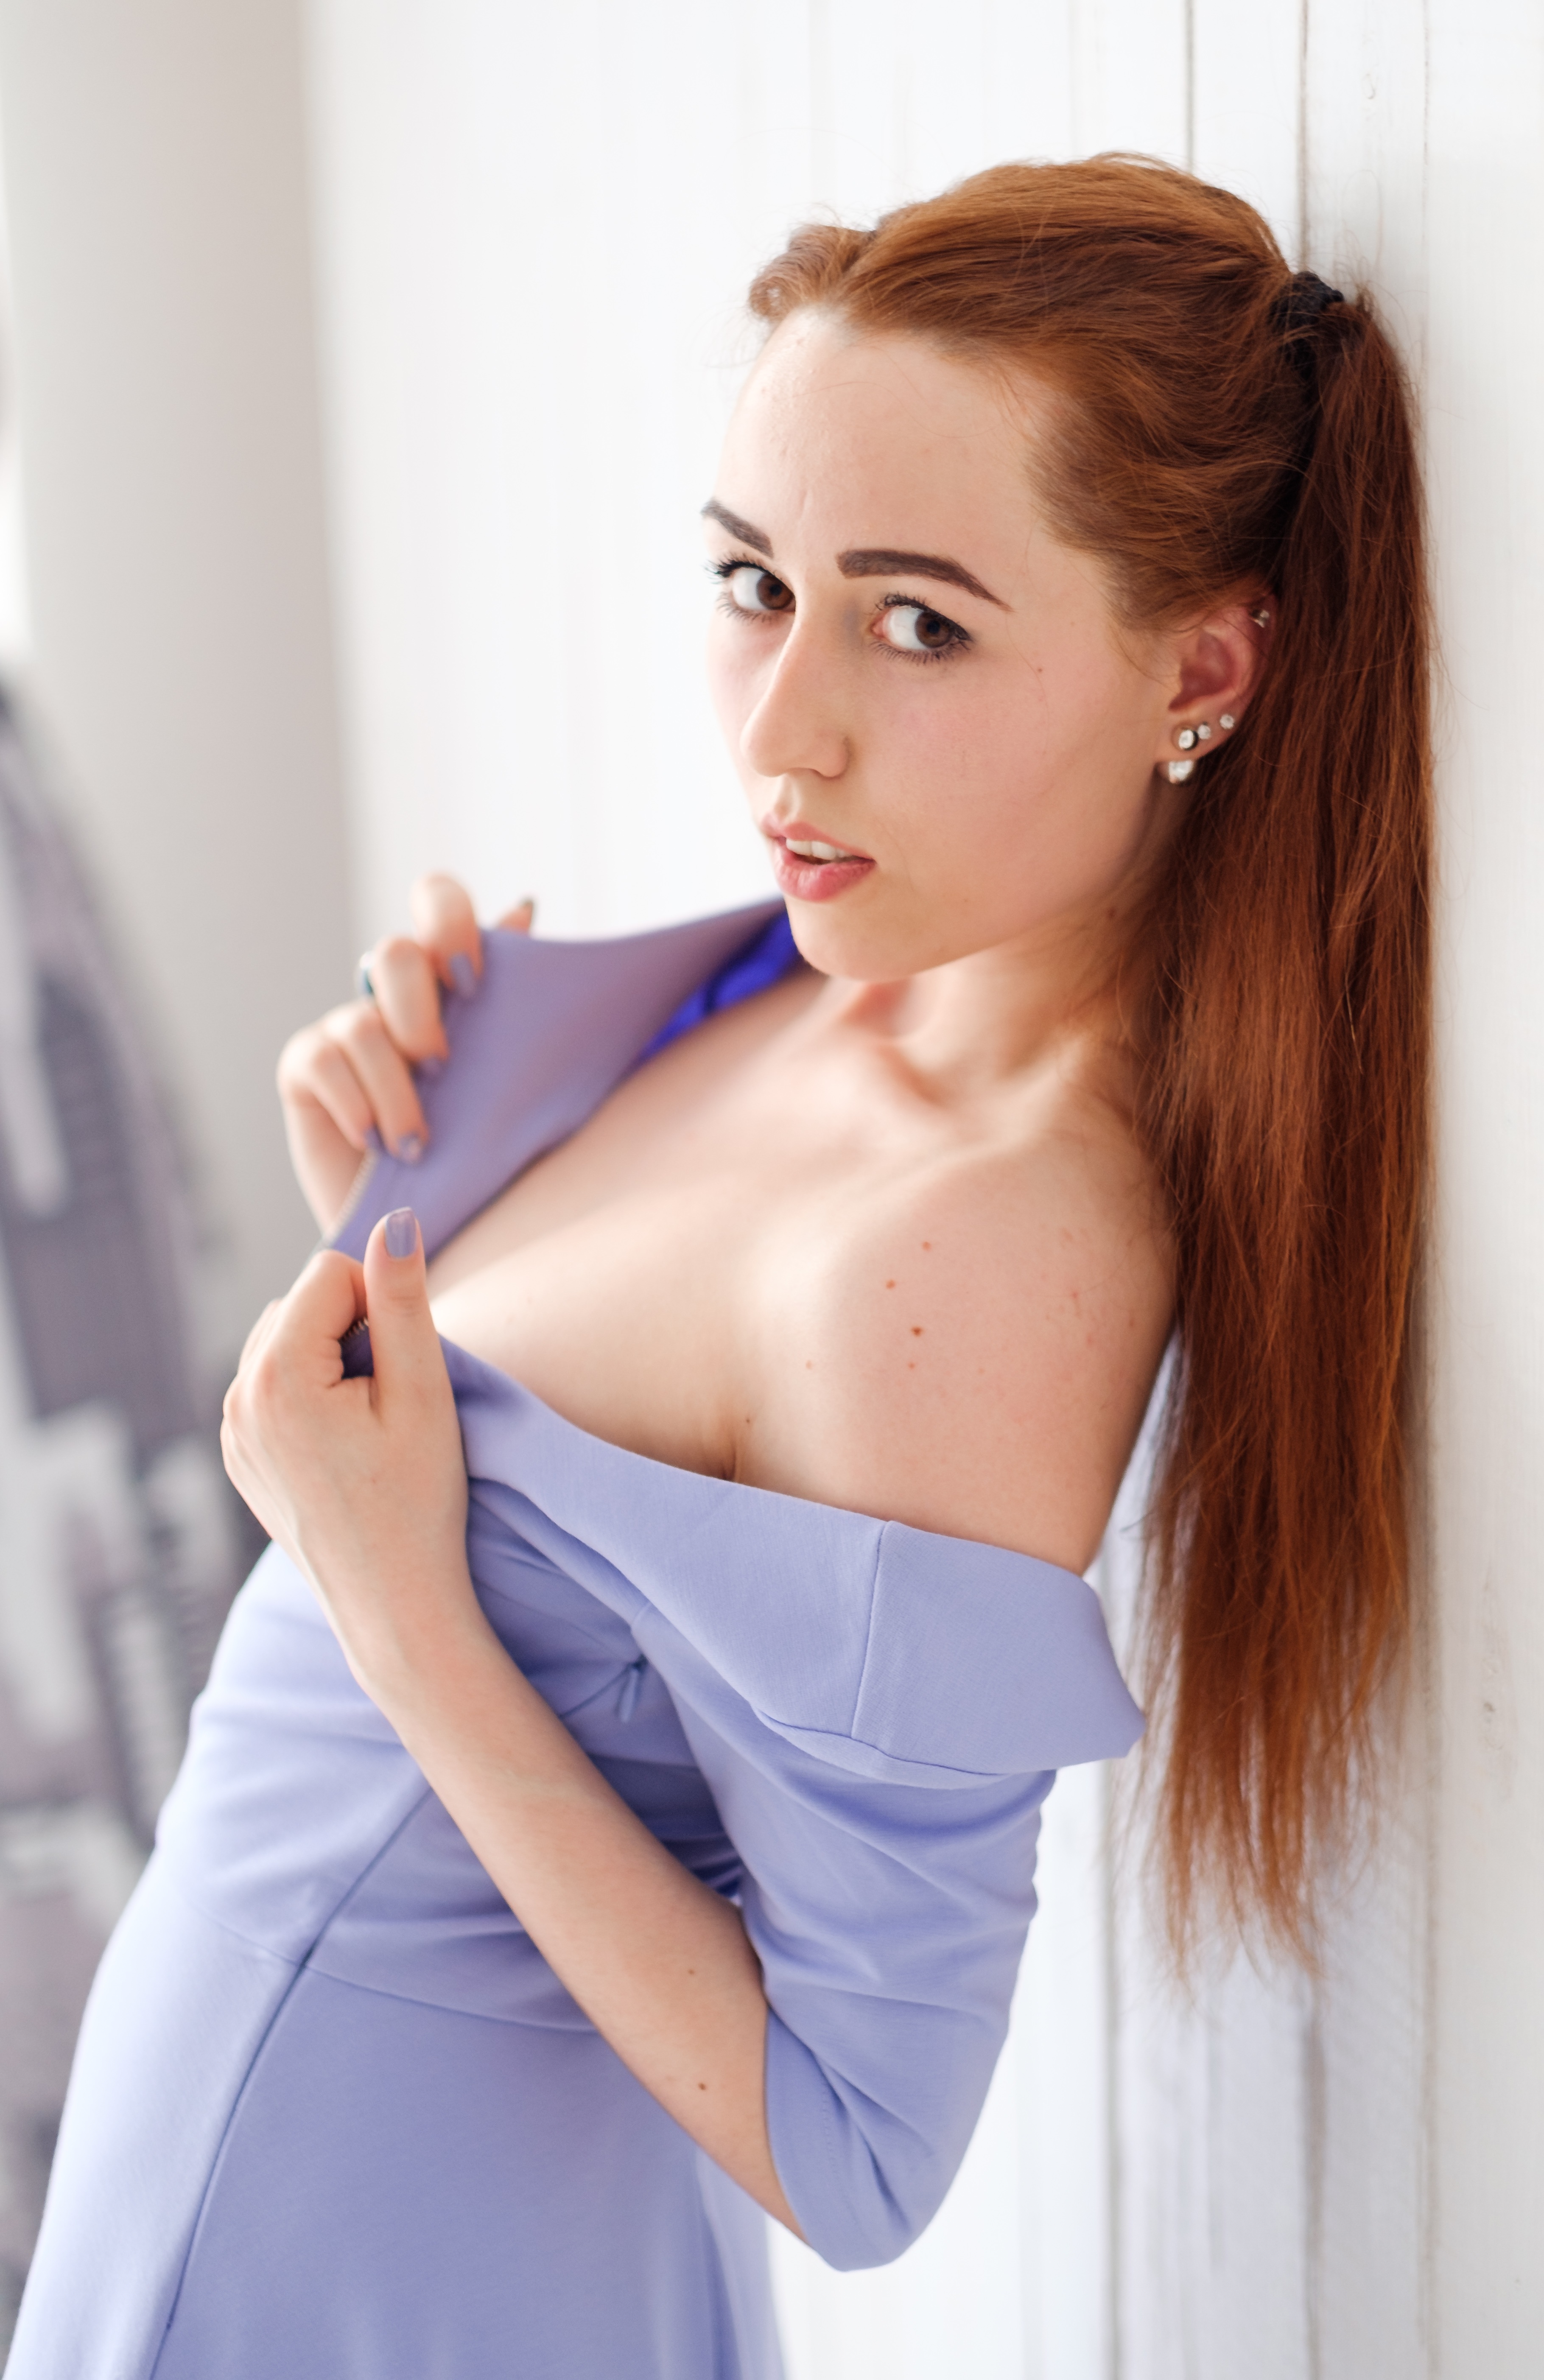
girl, woman, hair, photography, portrait, model, wedding dress, bride, shoulder, hairstyle, long hair, dress, beauty, gown, breast, erotica, photo shoot, brown hair, portrait photography, bridal clothing, the strip